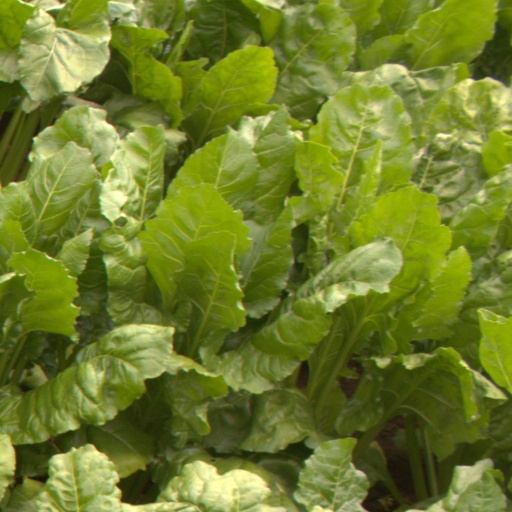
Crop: sugar beet